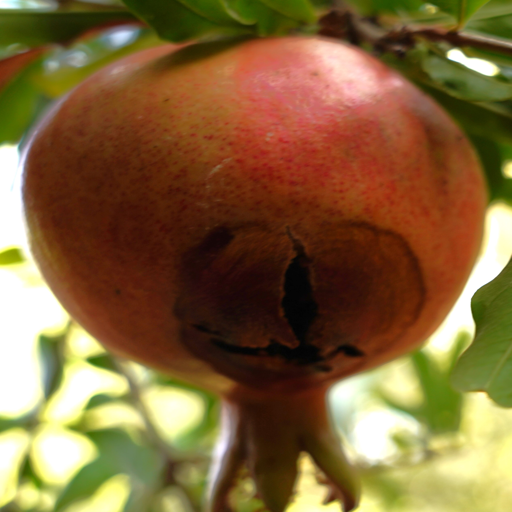
Label: Colletotrichum spp